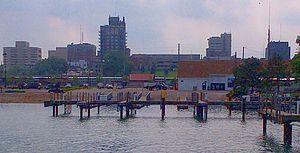
Waukegan est une ville américaine située dans l'État de l'Illinois, en banlieue nord de Chicago. Siège du comté de Lake, elle compte selon le Bureau du recensement des États-Unis 88 826 habitants en 2013.